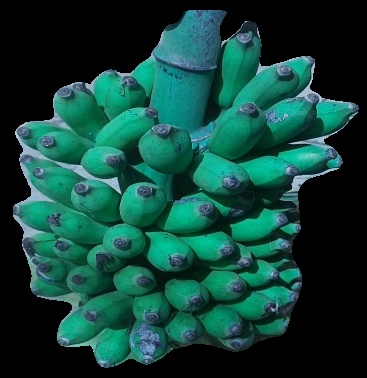
Variety: elakki-bale
Grade: grade3